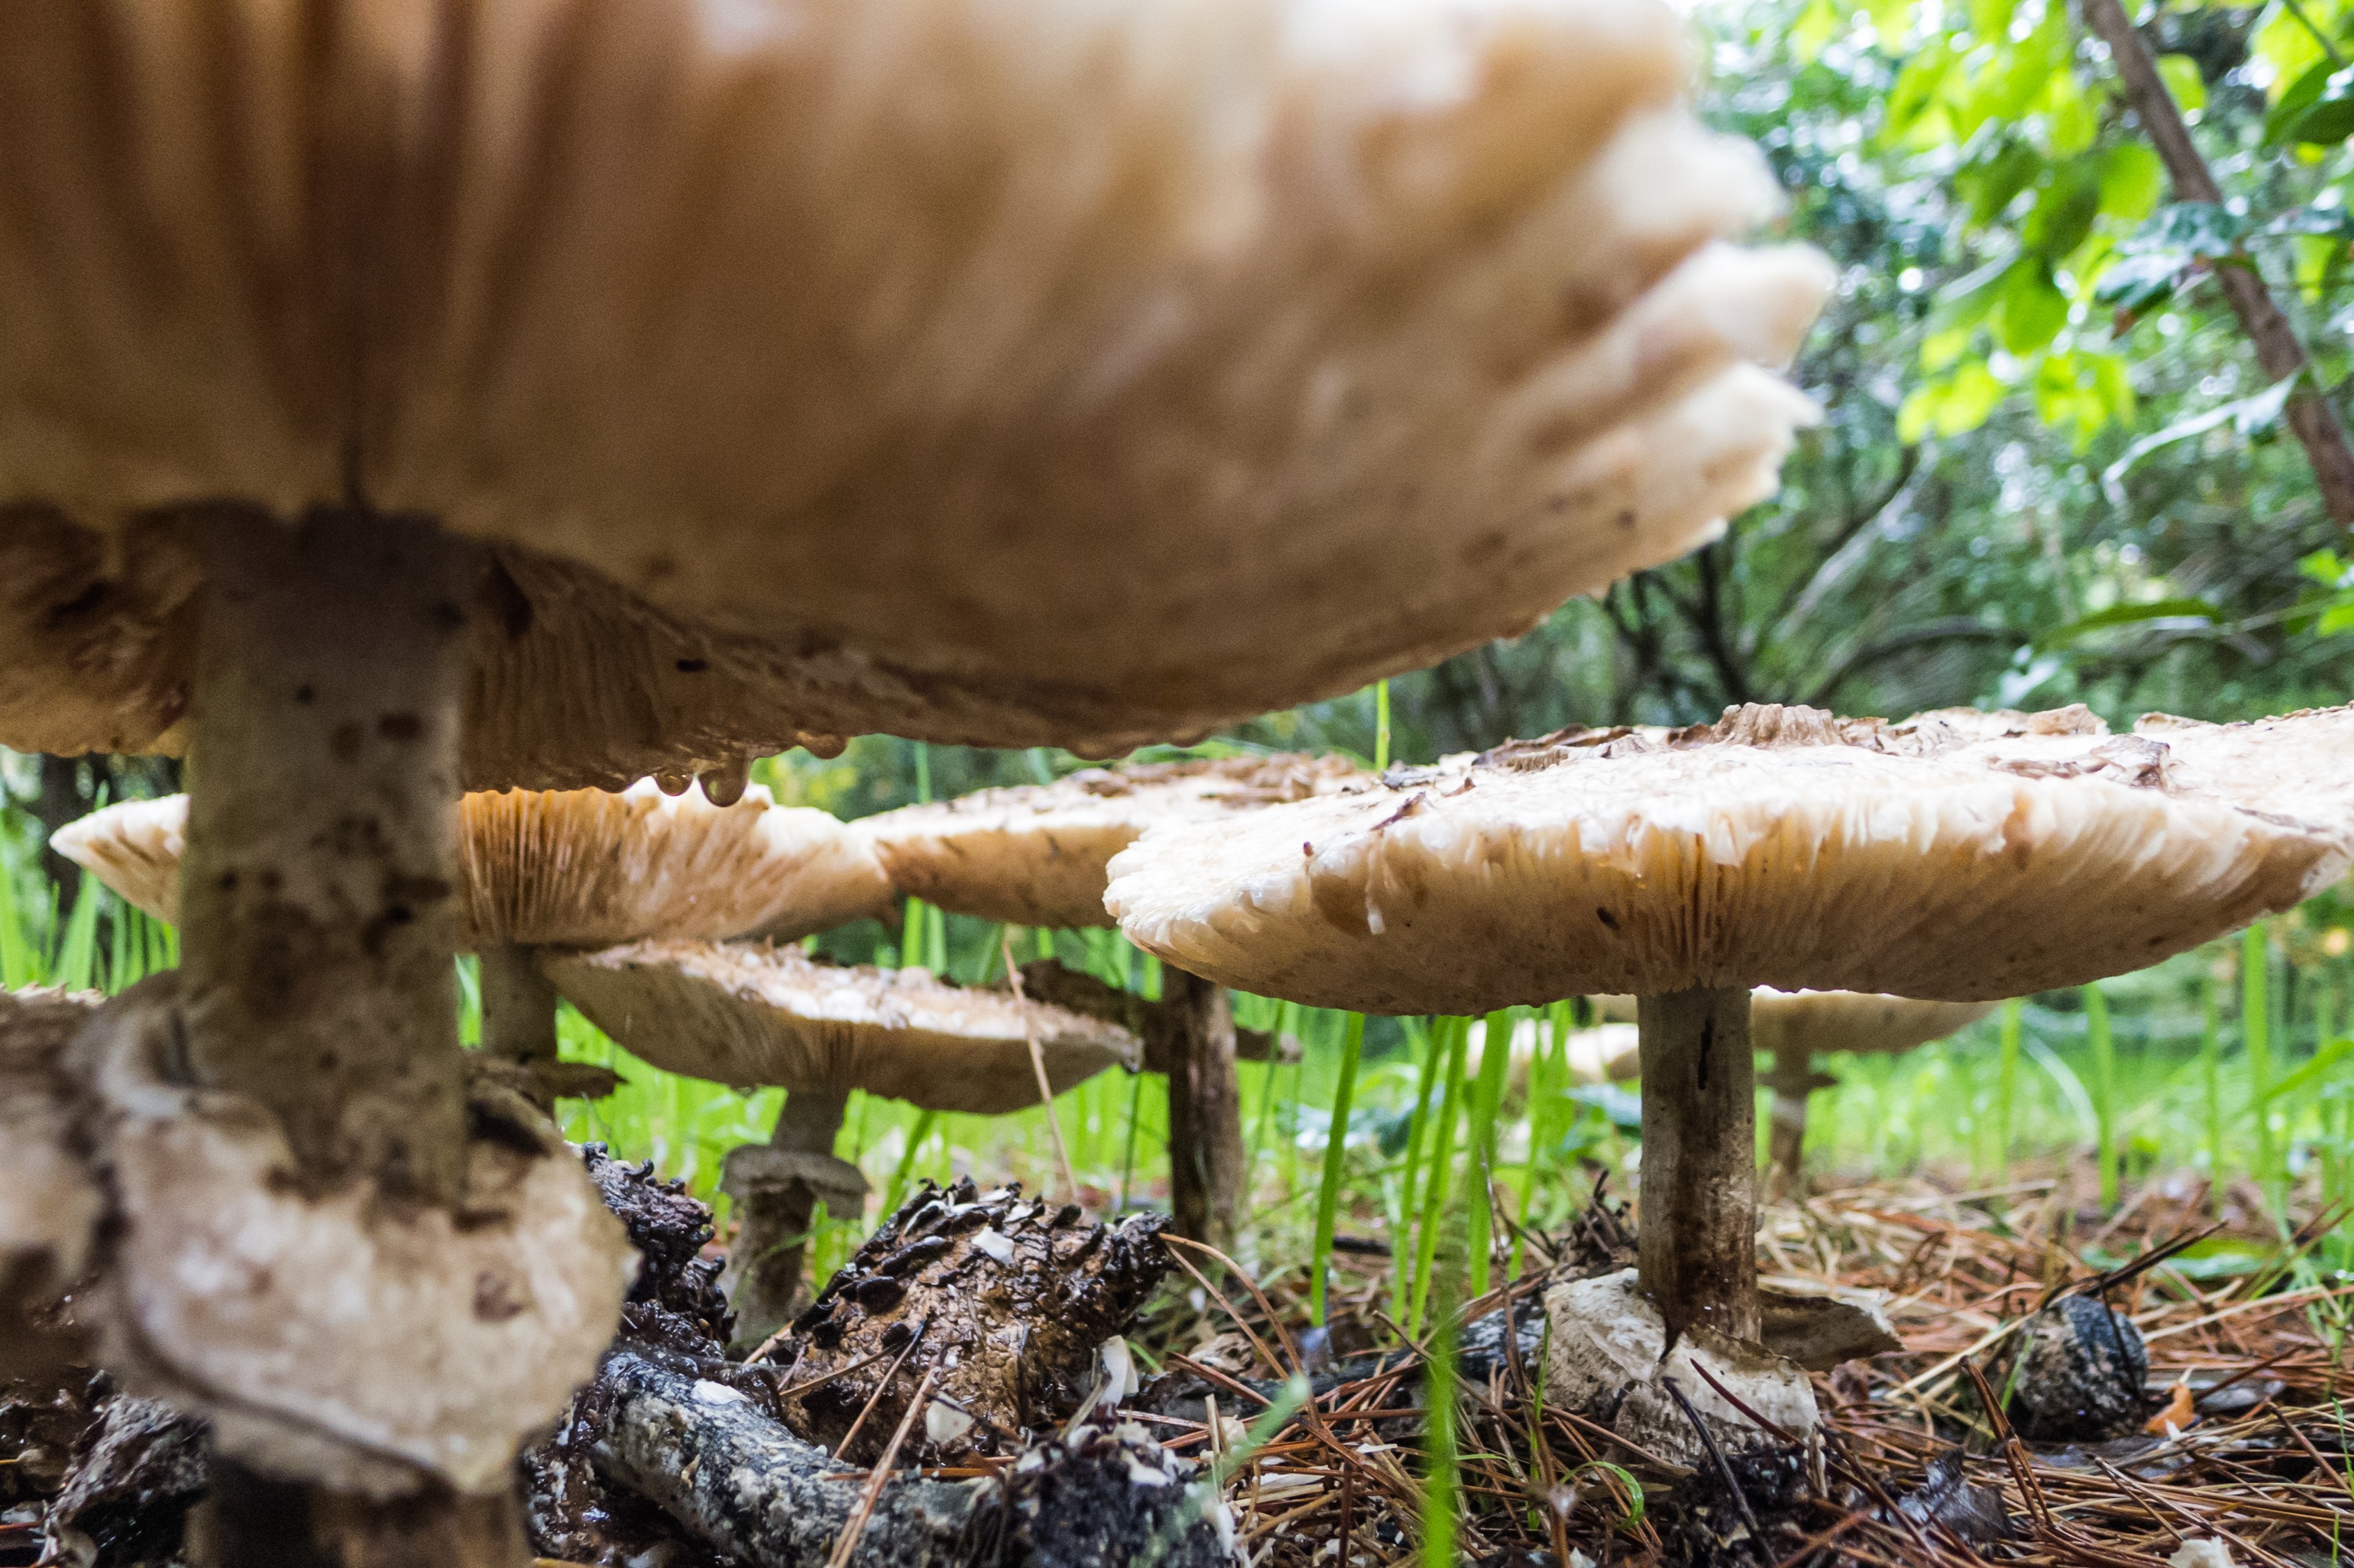
tree, nature, forest, rain, macro, grow, autumn, soil, botany, mushroom, flora, fauna, fungus, fungi, mushrooms, boletus, woodland, hidden, october, bolete, agaricus, matsutake, oyster mushroom, edible mushroom, medicinal mushroom, agaricomycetes, agaricaceae, champignon mushroom, penny bun, mycosis